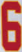
Number: 6